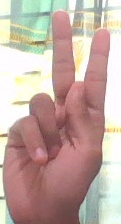
ASL sign: K